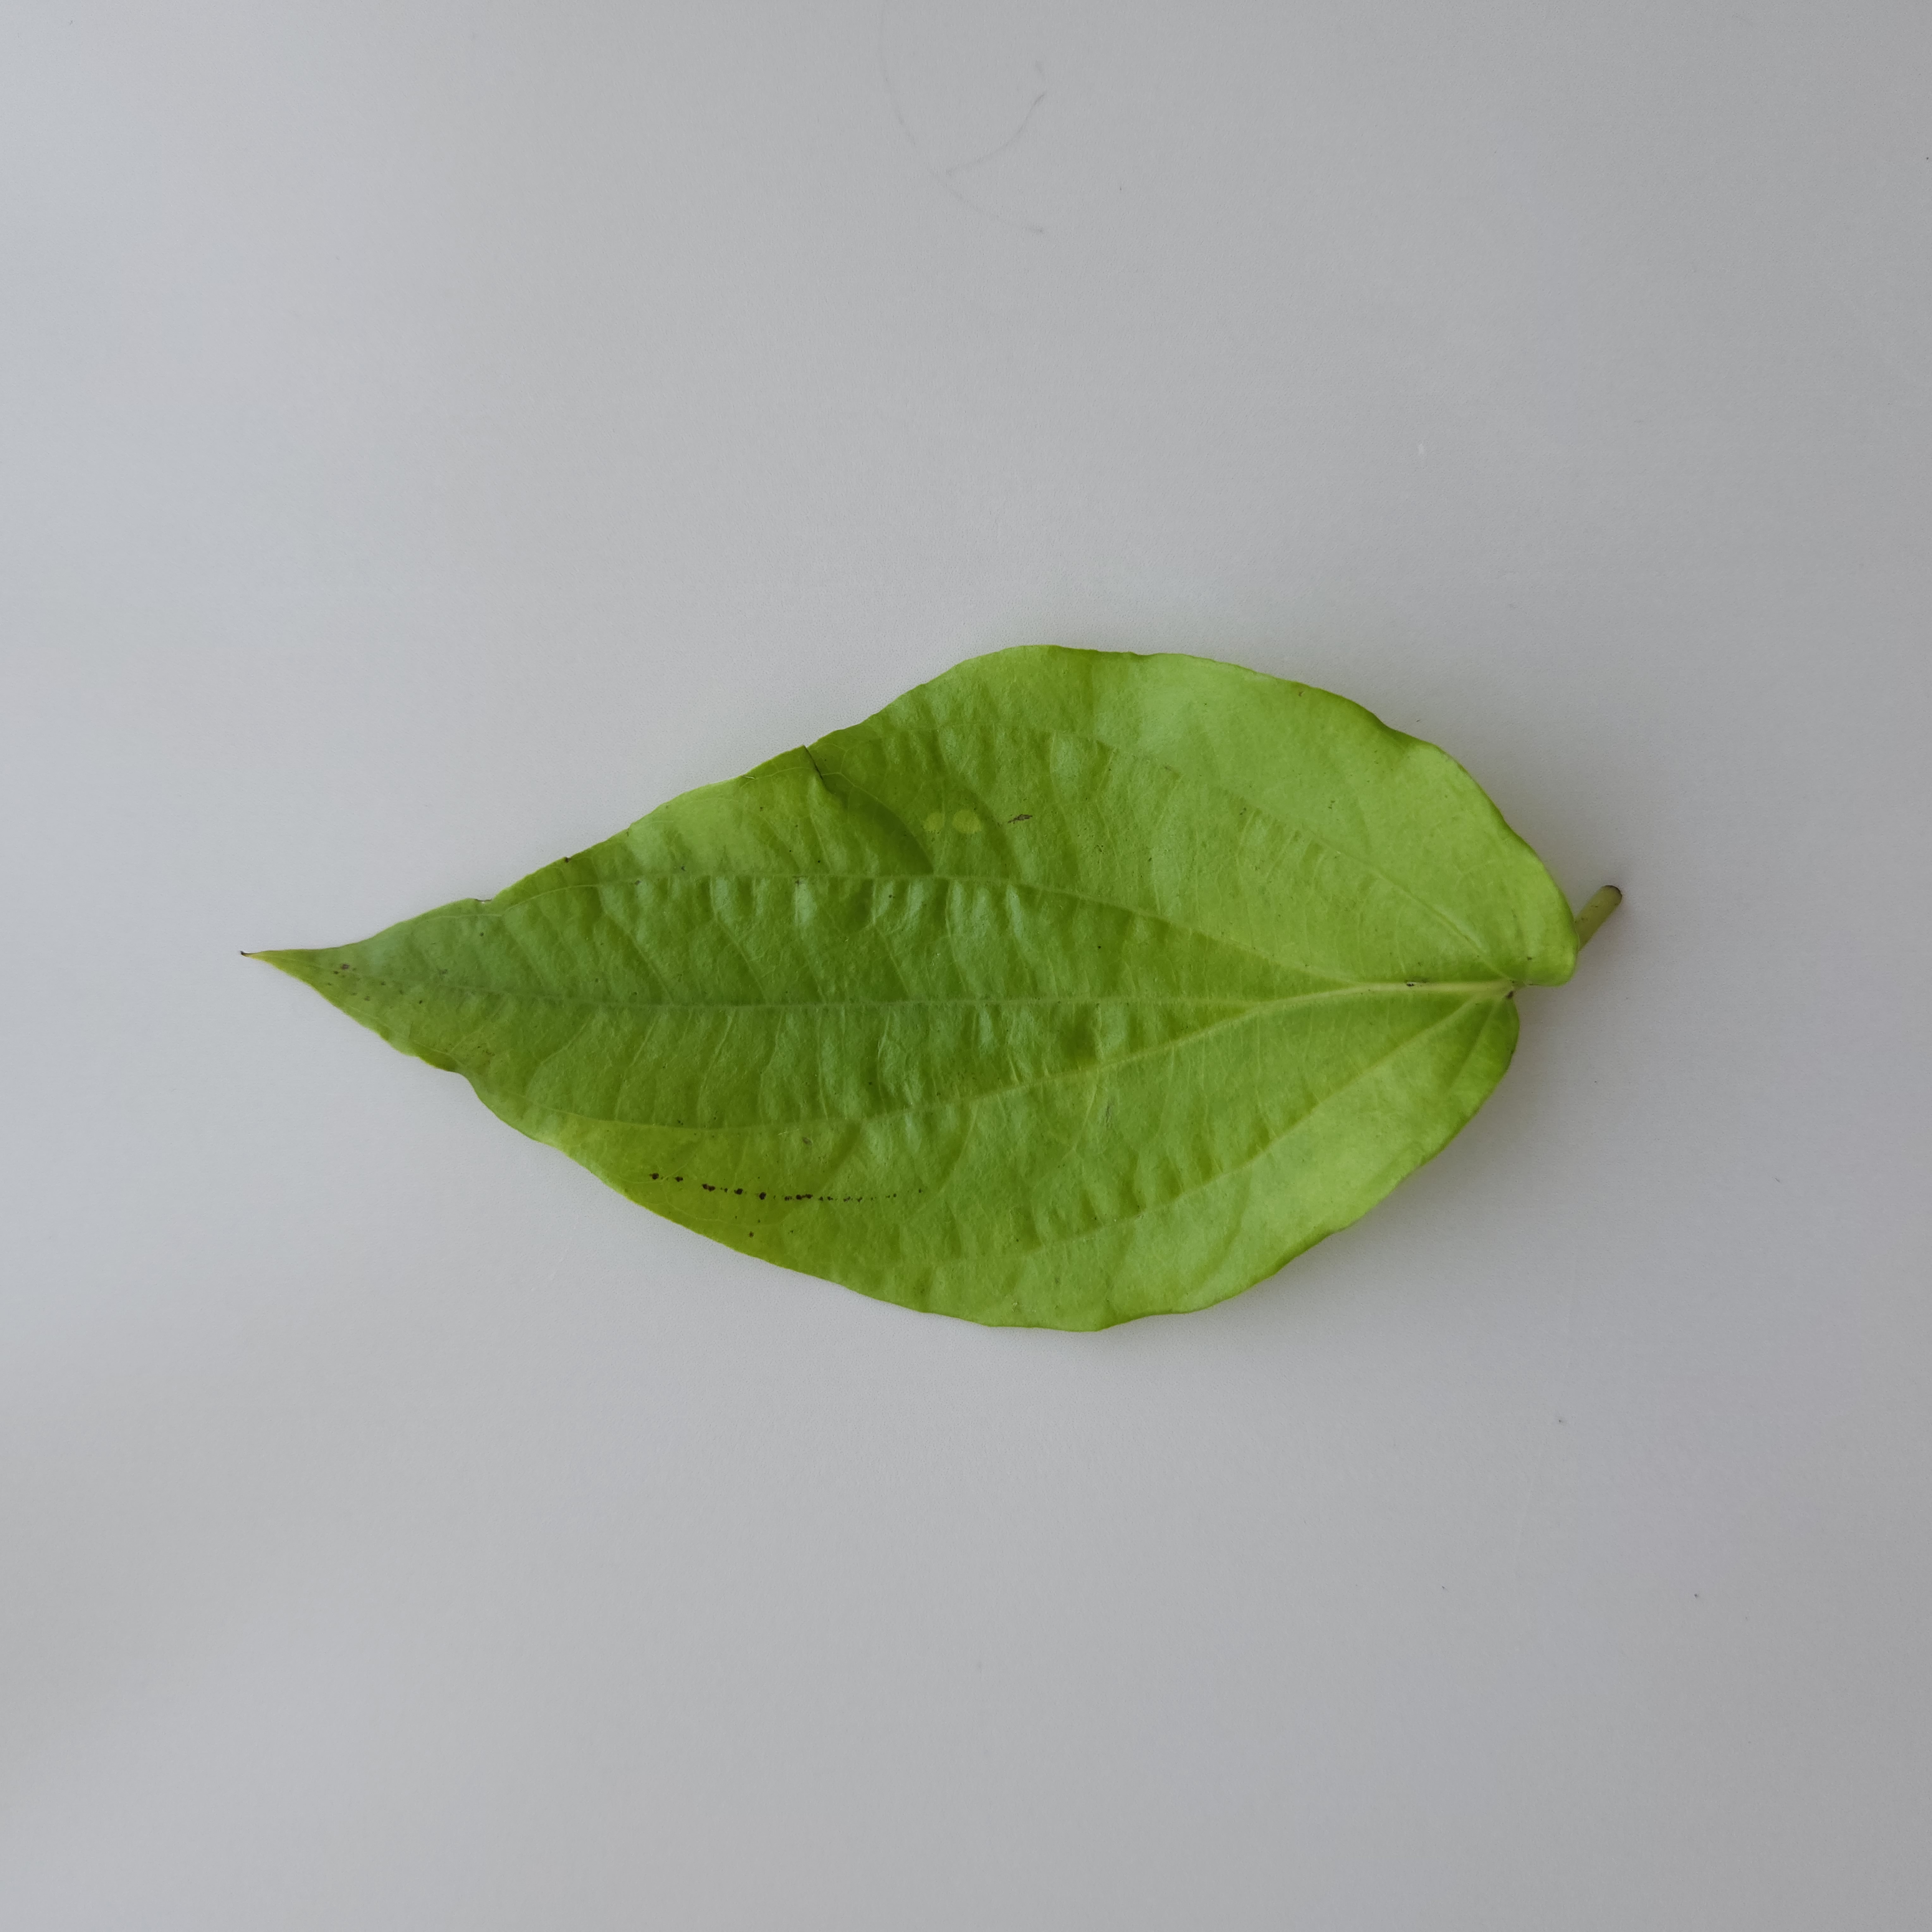
Label: Healthy